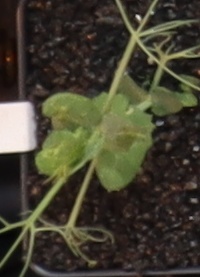
Label: Field Pea